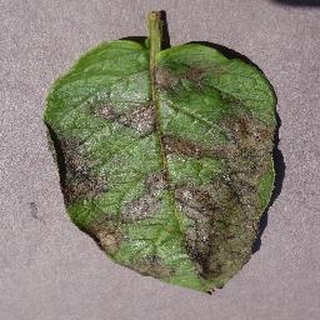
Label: potato_late_blight